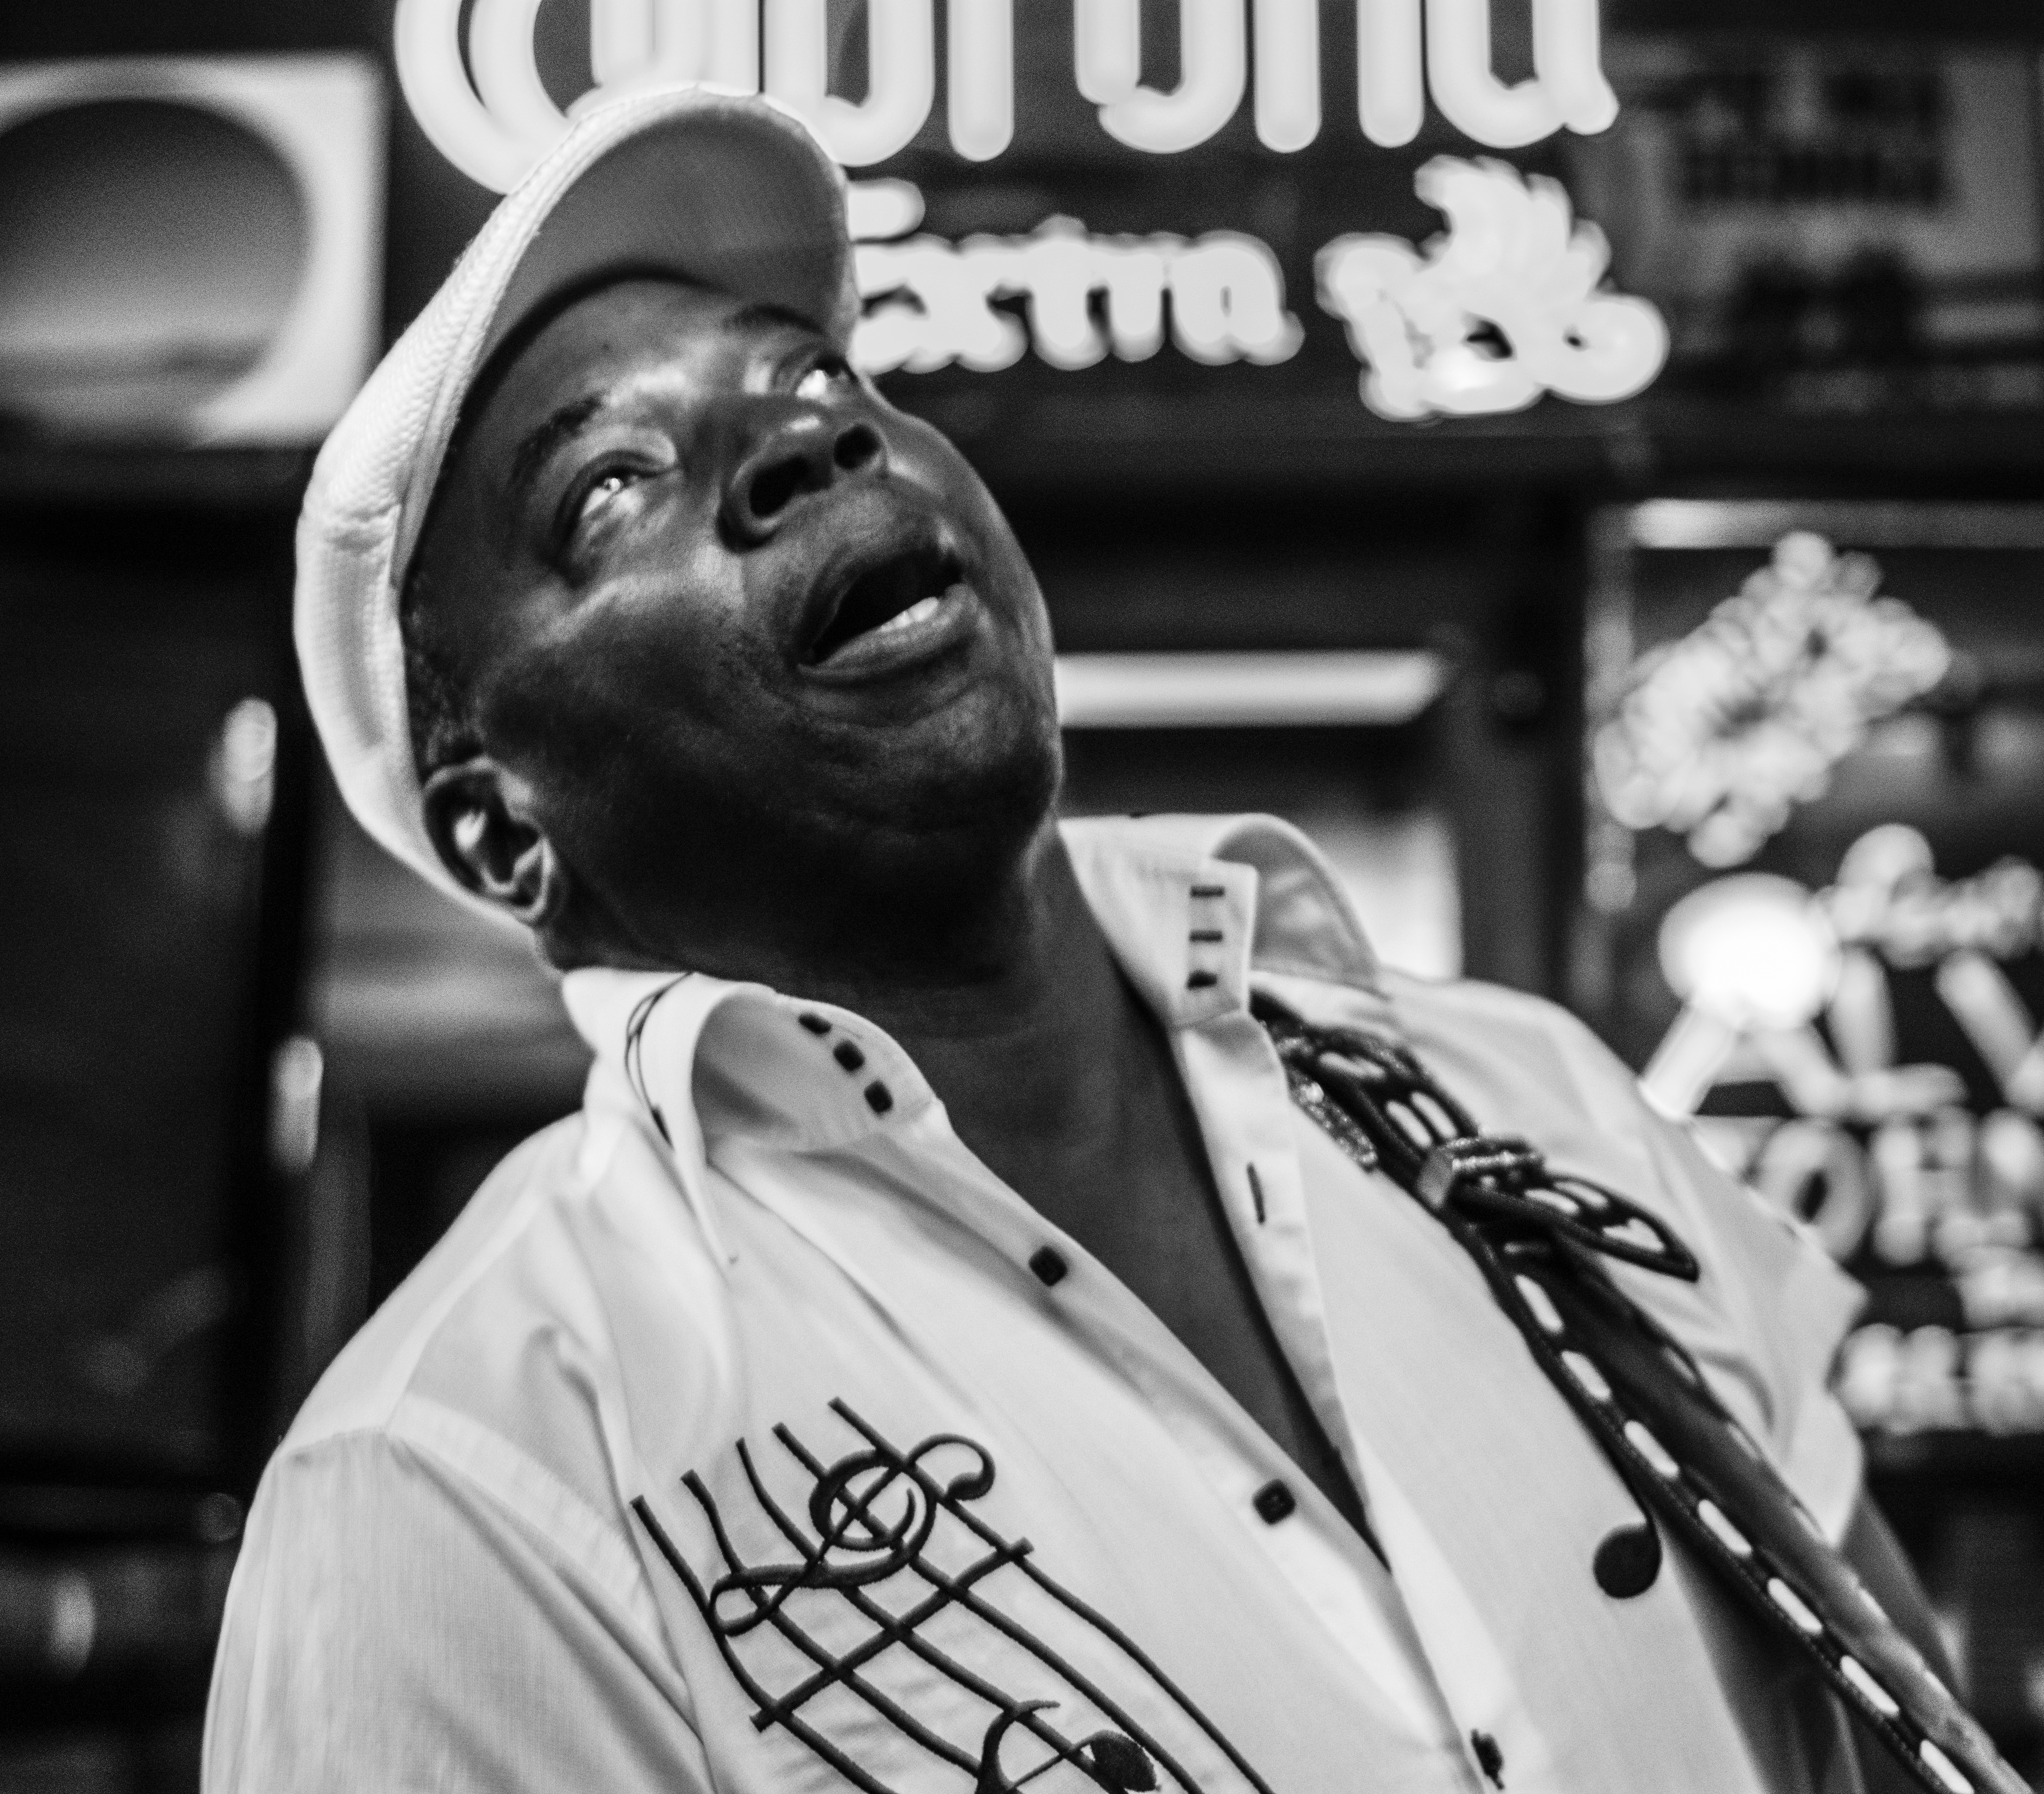
man, person, music, black and white, people, white, street, night, photography, male, musician, black, monochrome, blues, photograph, cadillac, mauisugarmillsaloon, zack, monday, partycadillac, guitarists, johnson, alvon, alvonjohnson, monochrome photography